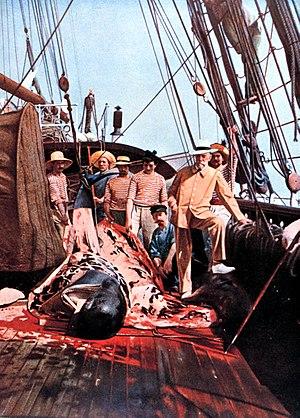
La biologie marine, étude de la vie dans les mers et les océans, a contribué à l'avancée des connaissances dans de nombreux domaines : bien sûr en zoologie et en biologie, mais aussi en embryologie, dans le domaine de l'évolution, de l'écologie, etc. Ce dossier est destiné à rappeler les principales étapes de cette histoire et à orienter vers les articles majeurs.
William Speirs Bruce, né à Londres le 1ᵉʳ août 1867 et mort à Édimbourg le 28 octobre 1921, est un océanographe écossais, spécialiste des pôles.
L’Institut océanographique de Paris ou IOP, rebaptisé Maison des océans en 2011, est une institution fondée en 1906 par Albert Iᵉʳ, prince de Monaco, qui comprend également le Musée océanographique de Monaco.
Albert Iᵉʳ, surnommé « le Prince savant » ou « le Prince navigateur », fut prince souverain de la principauté de Monaco du 10 septembre 1889 au 26 juin 1922. Ce prince aux multiples facettes est une figure emblématique qui par son humanisme, son mécénat, sa curiosité scientifique et sa prise de conscience pionnière des enjeux environnementaux, a fortement contribué au rayonnement de son pays.